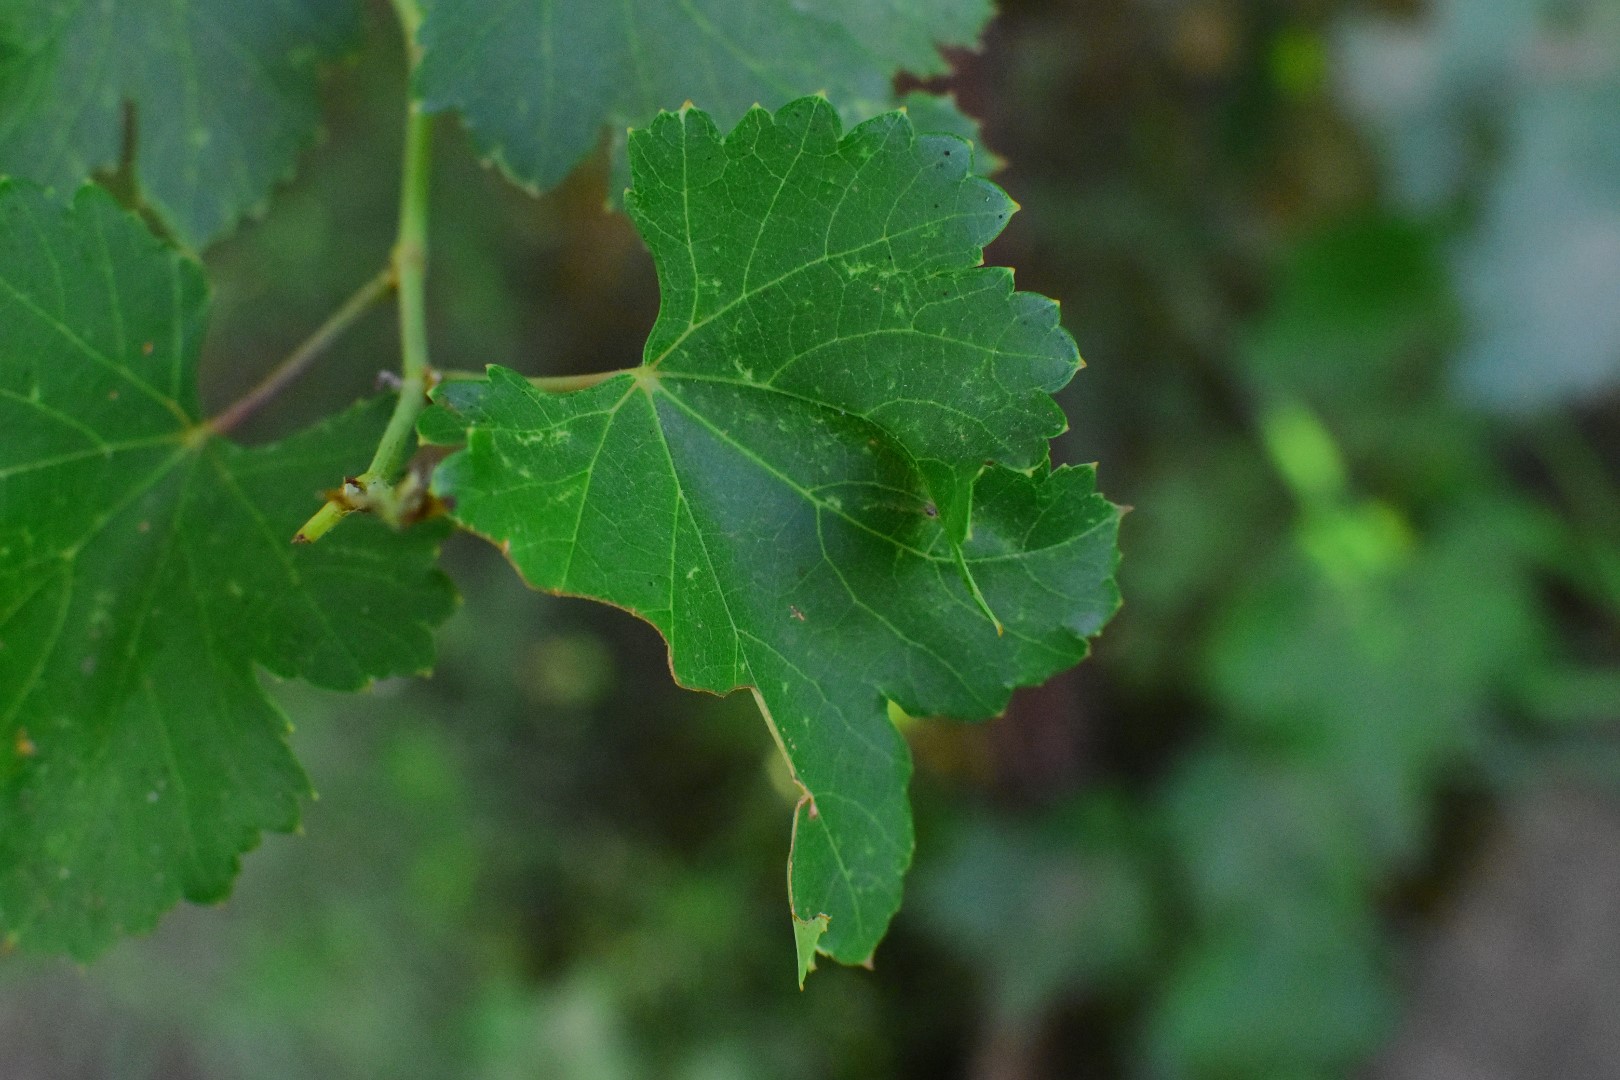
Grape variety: Deas Al-Annz